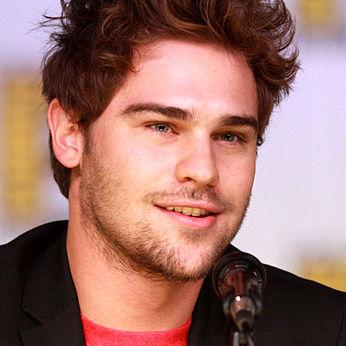
Age: 25